Easter Road

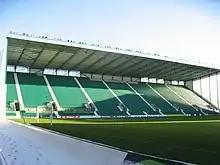
The new East Stand, since renamed the Pat Stanton Stand, opened in August 2010.

Easter Road is an all-seated stadium, split into four geographic sections, known as the Famous Five (formerly North), Pat Stanton (formerly East), South and West stands. The Famous Five and South stands are the oldest part of the present stadium, built in 1995. Each stand has two tiers, a cantilevered roof and a capacity of nearly 4,000. To keep within the boundaries of the site, the upper deck of each stand angles toward the centre. When the stands were built, the Famous Five Stand was above pitch level and the South Stand was below, but this was corrected when the natural slope was removed. Each stand also stretched beyond the east touchline, which was corrected by widening the pitch when the East Stand was rebuilt. Between the two tiers of the Famous Five Stand there are function suites and lounges. Before the stands were rebuilt in the 1990s, the north and south ends of Easter Road were known as the Cowshed and Dunbar End respectively. The southern end was called the Dunbar End because there was a lemonade factory named Dunbar's located behind it.